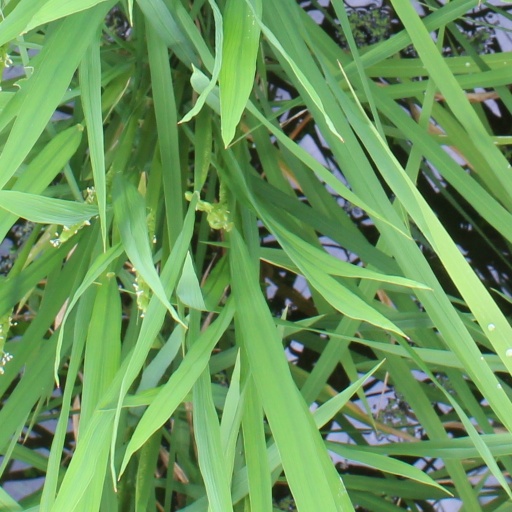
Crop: rice